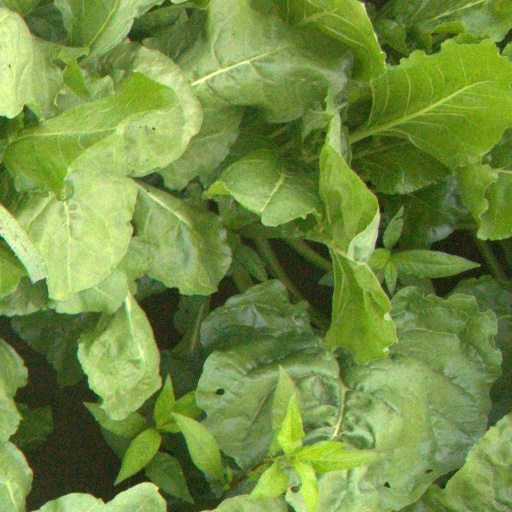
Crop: sugar beet